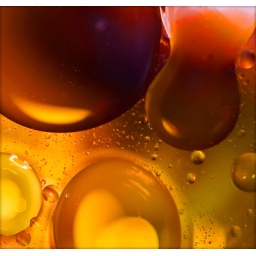
Filled a glass with water then dropped oil onto the surface. The colour came from a magazine under the glass ;)